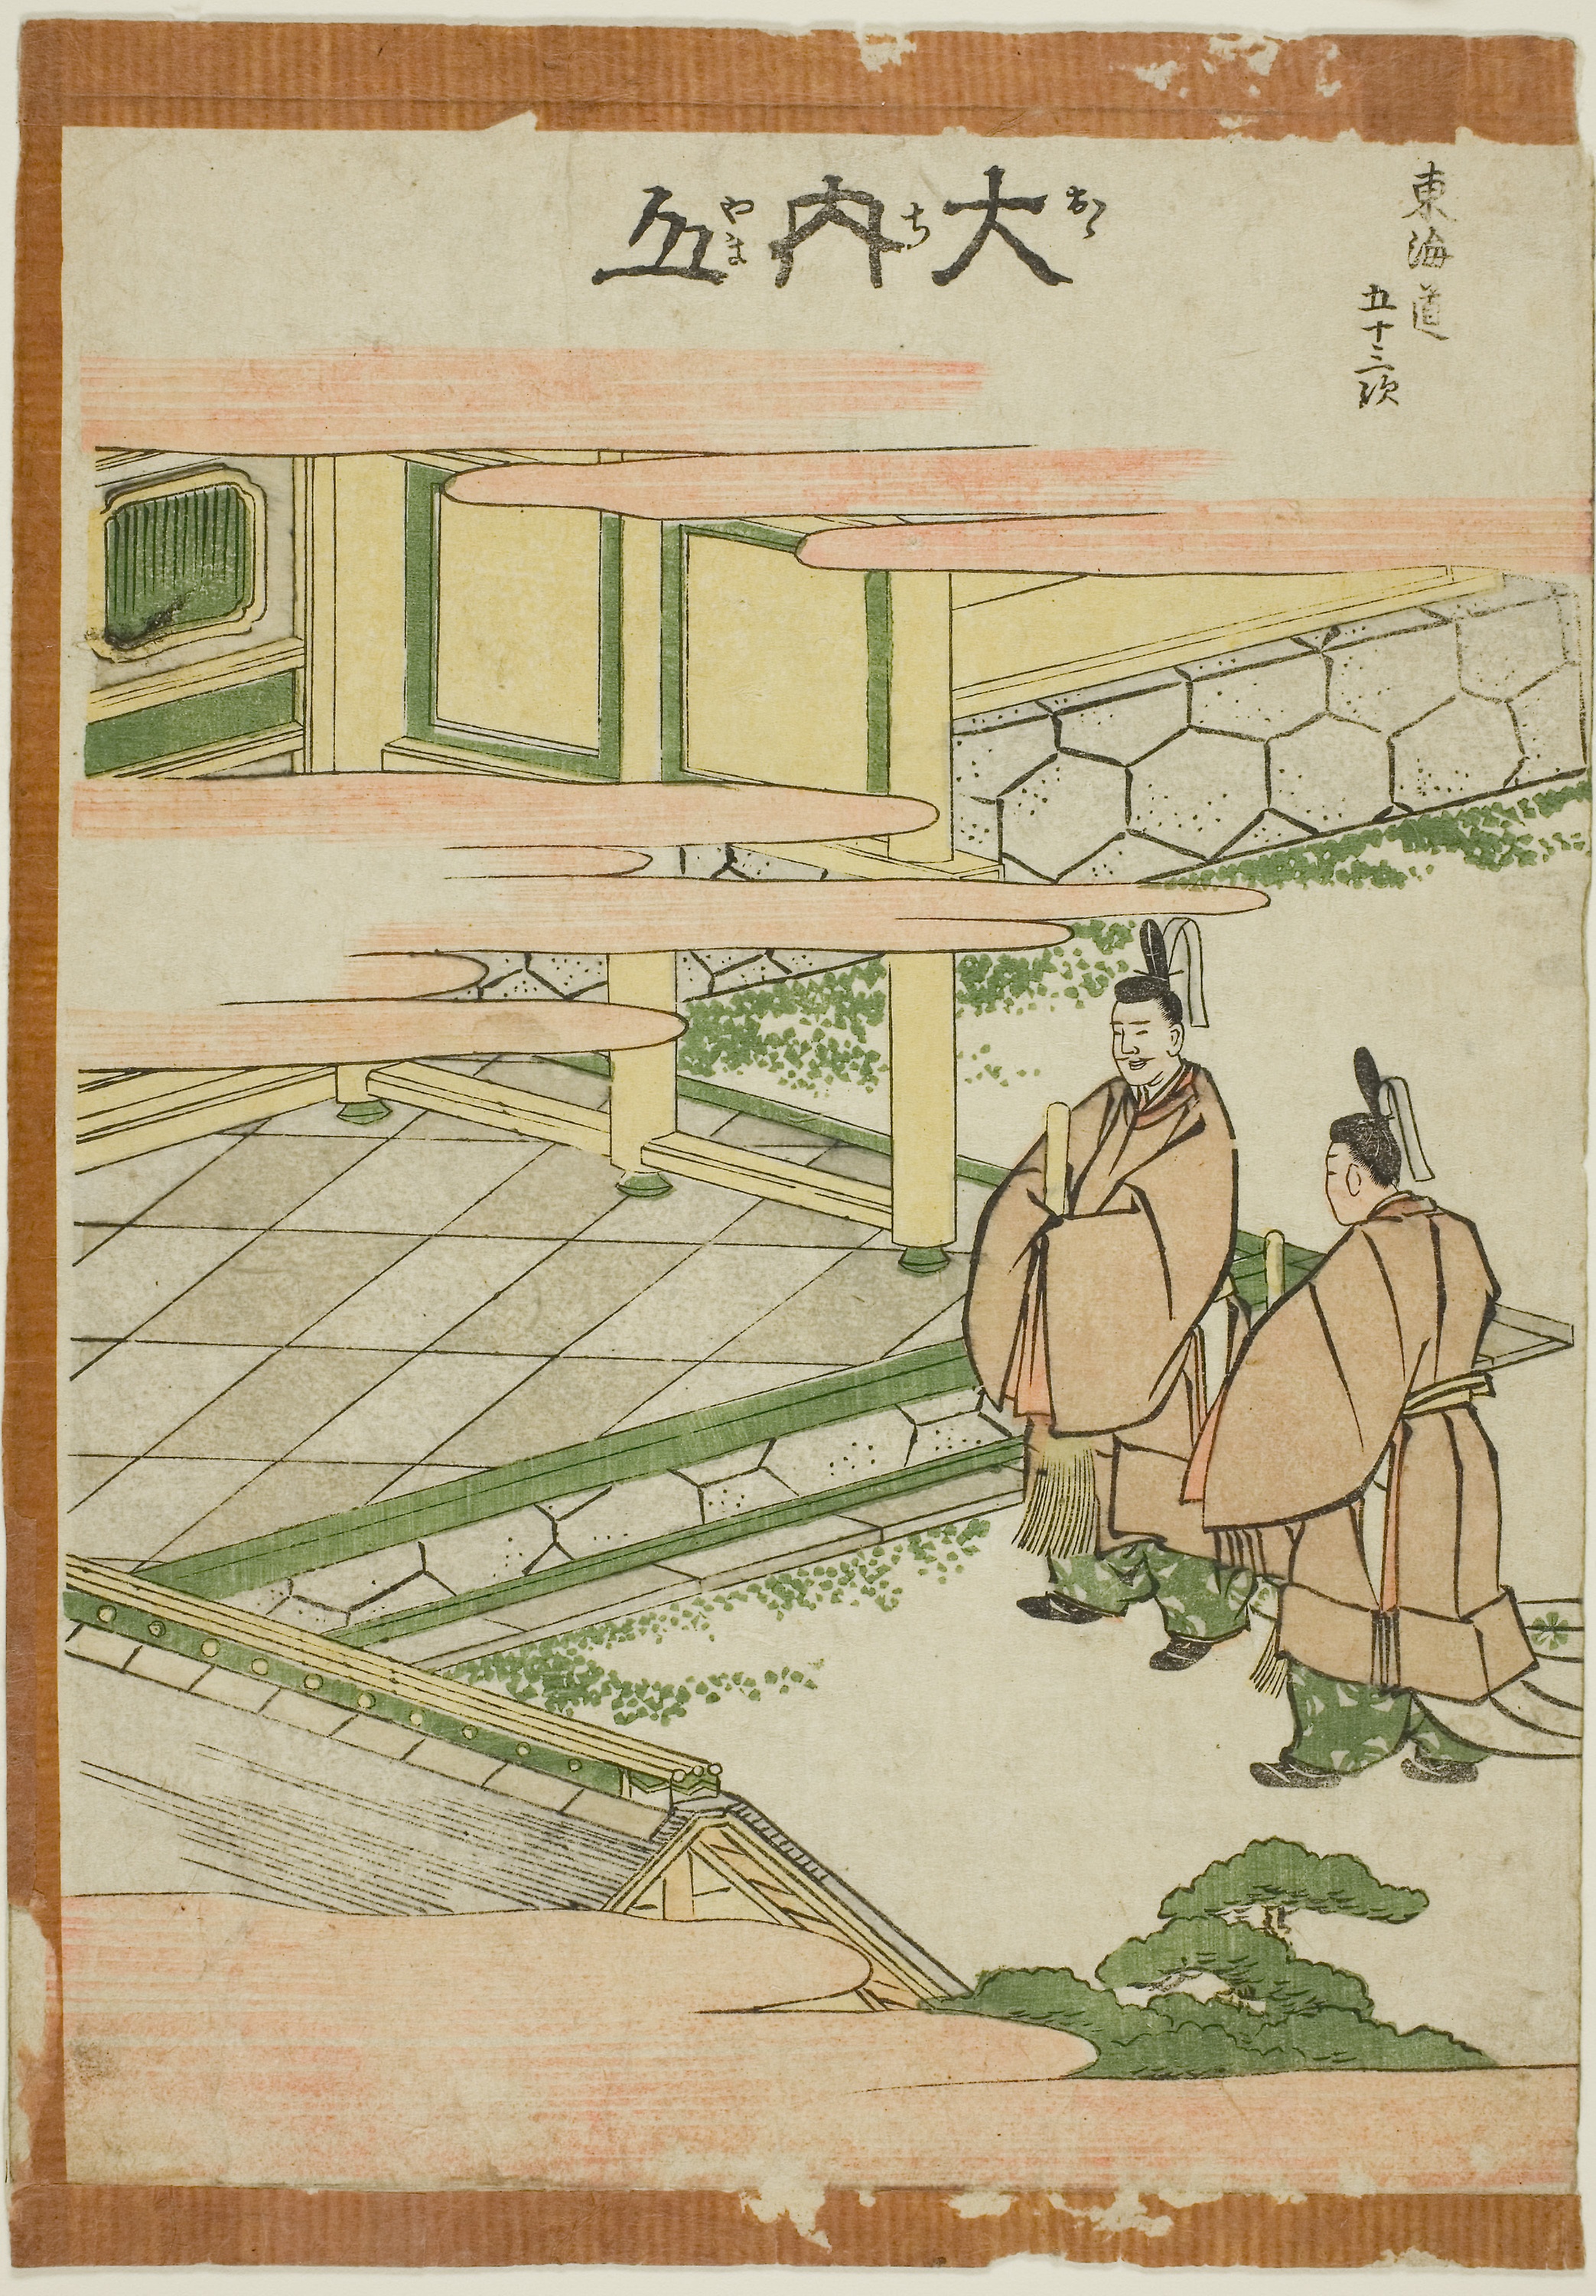
illustration, paper product, art